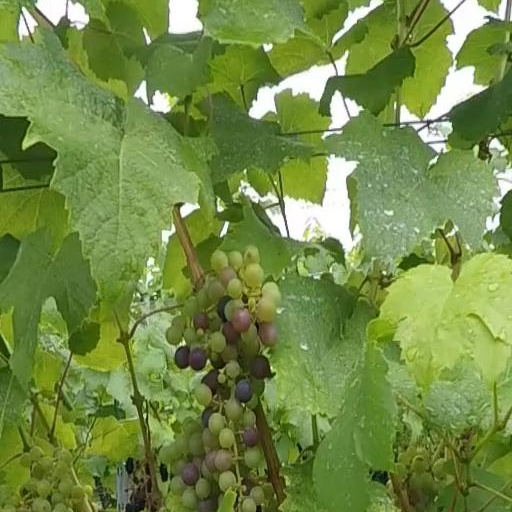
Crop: grape